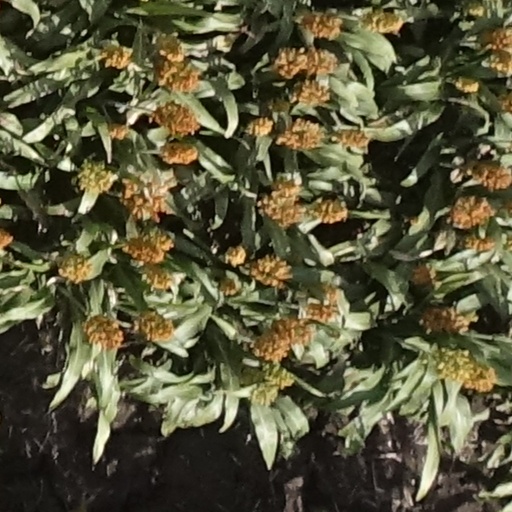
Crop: sorghum